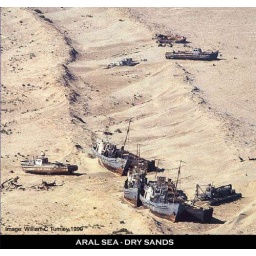
Aral Sea - These fishing boats used to be in water !